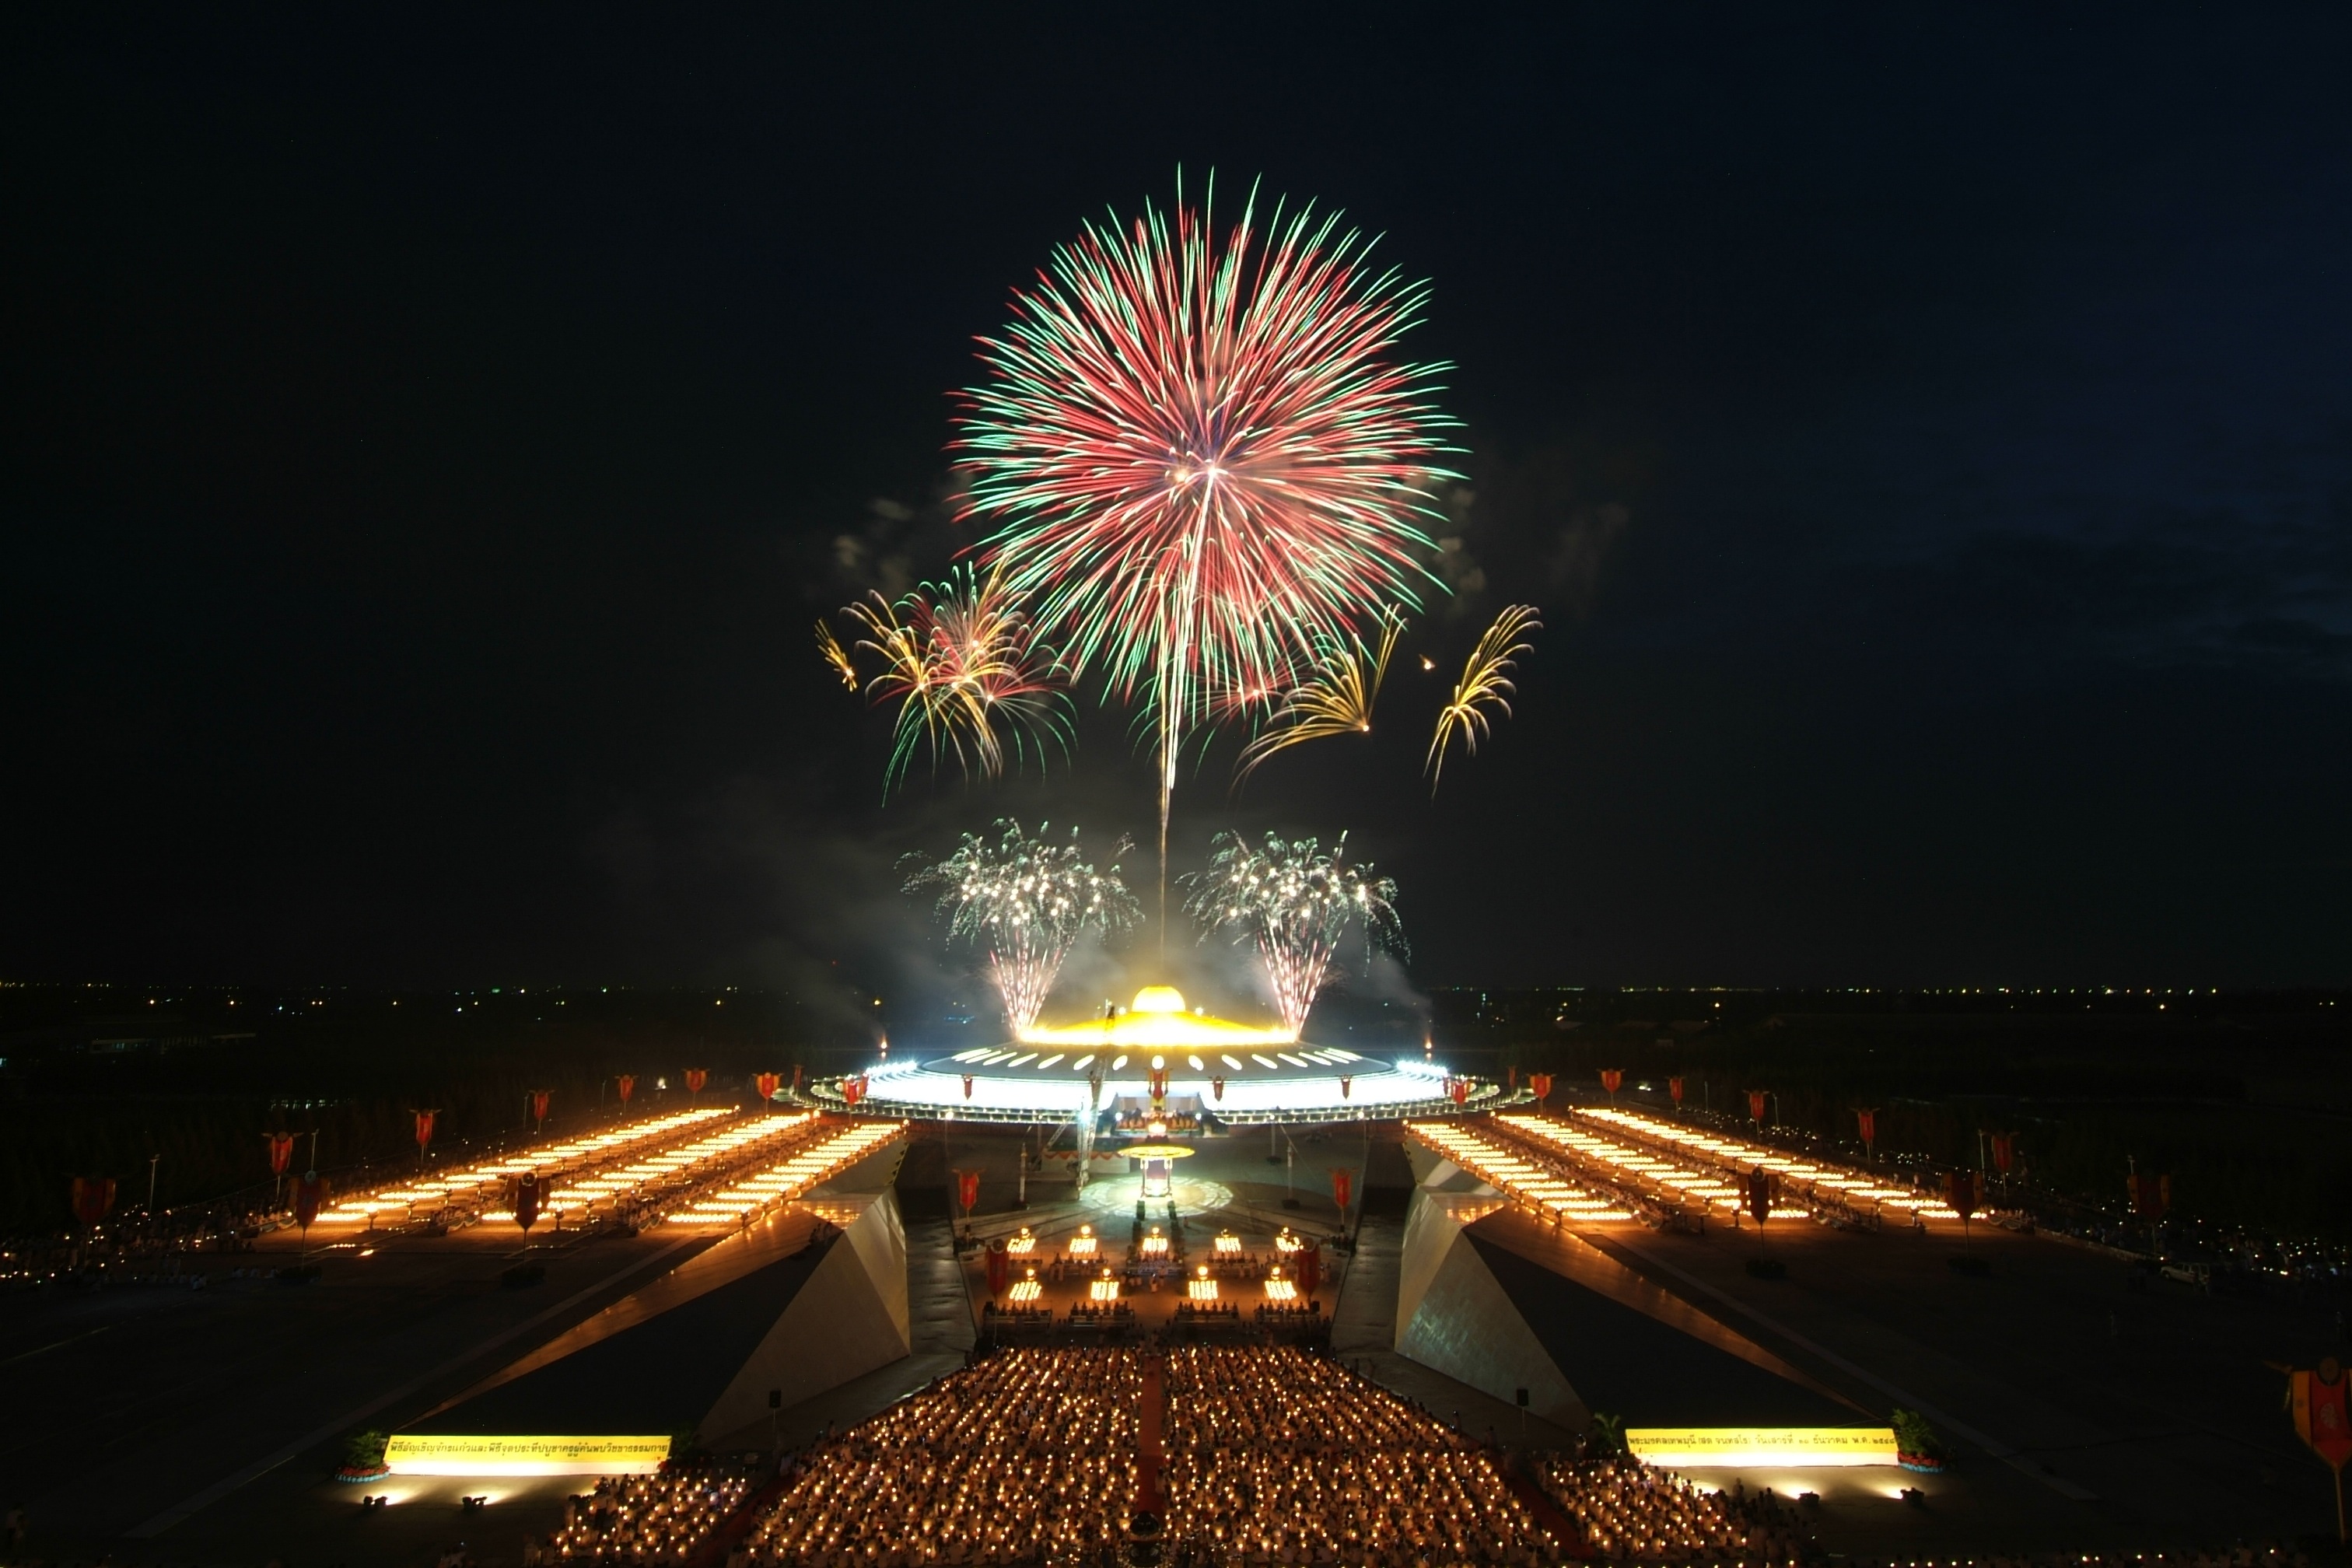
night, recreation, firework, celebration, concert, new year, celebrate, 2016, lights, fireworks, event, sylvester, new year's eve, pyrotechnic, outdoor recreation, december 31